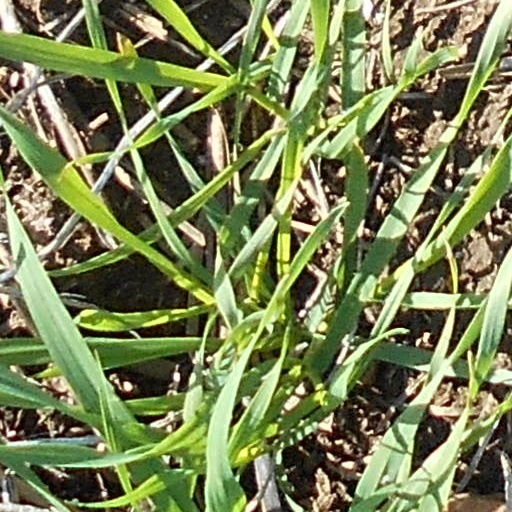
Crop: wheat